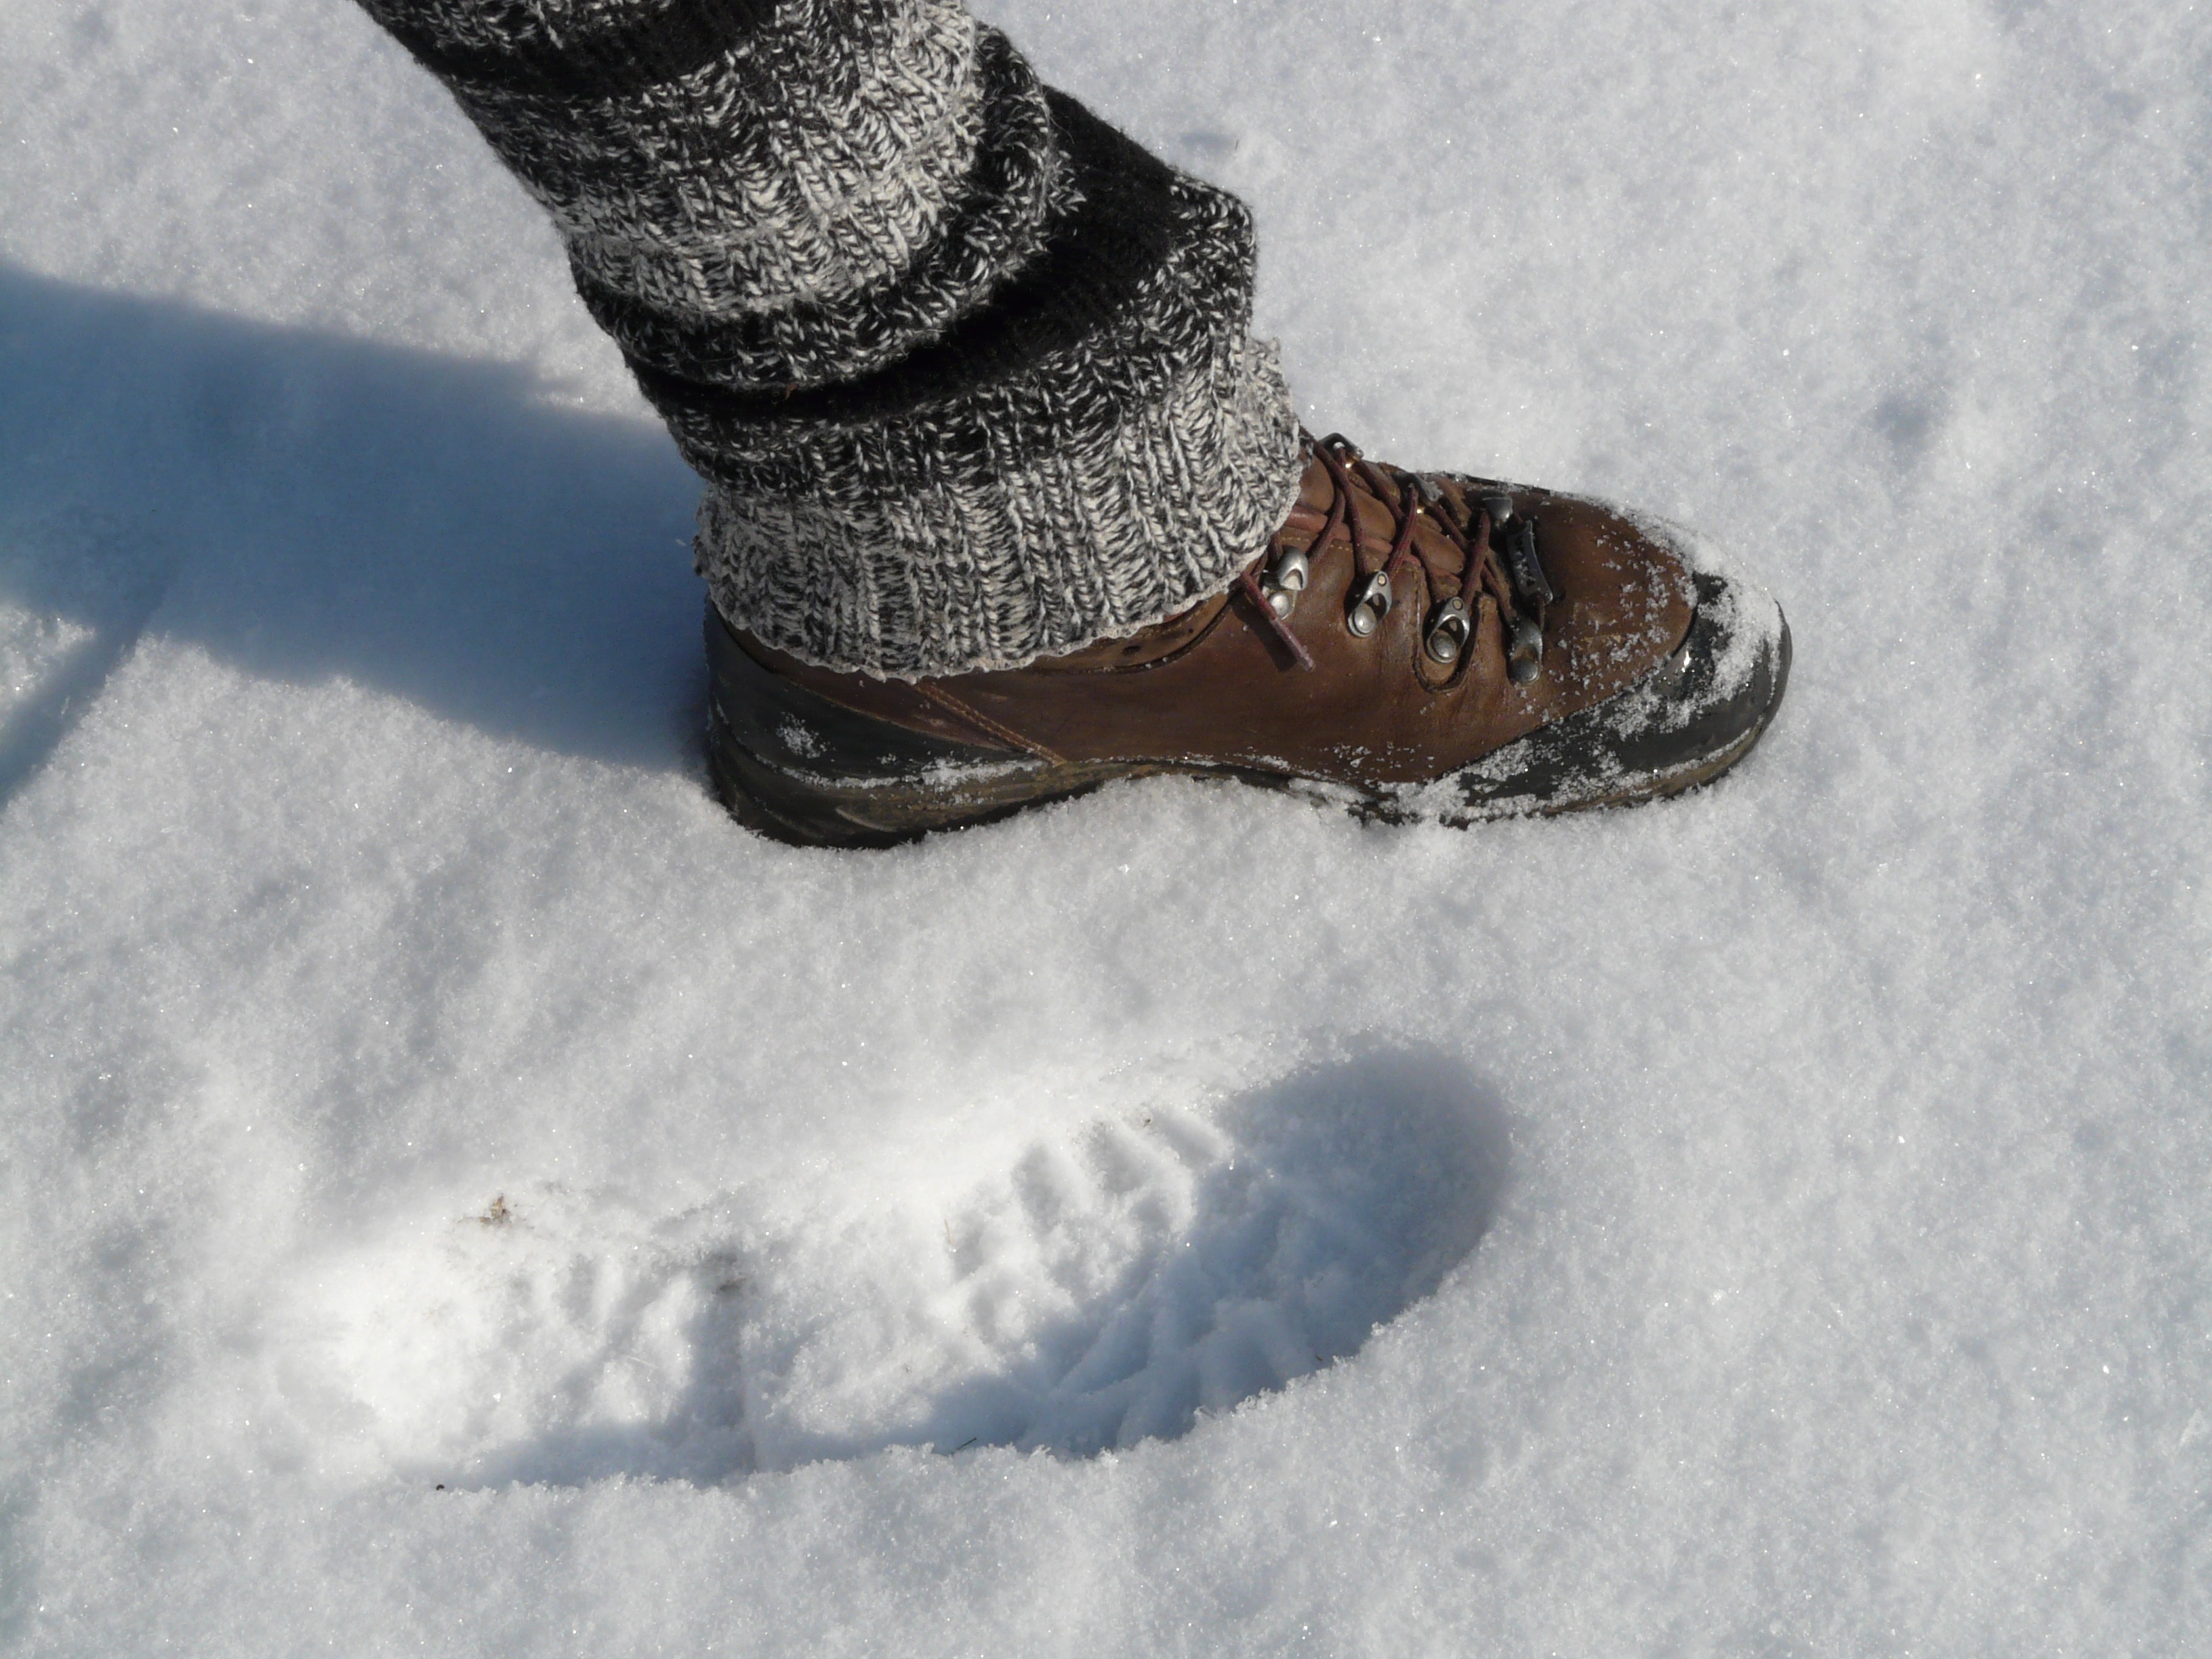
hand, shoe, snow, cold, winter, white, footprint, step, leg, spring, foot, weather, season, hiking shoes, footwear, freezing, deep snow, reprint, leg warmers, snow angel